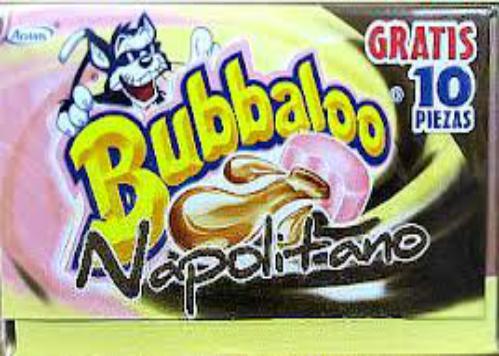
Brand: Bubbaloo
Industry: Food